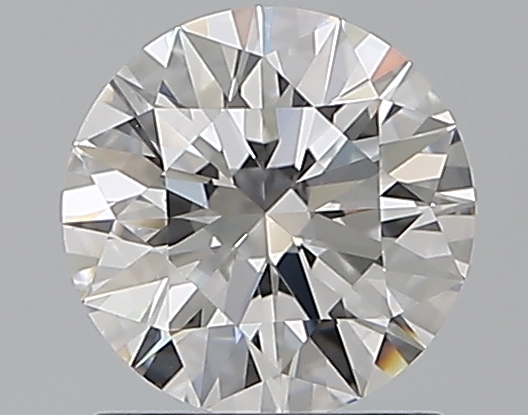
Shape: round
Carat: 1.02
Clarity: VS1
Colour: D
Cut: EX
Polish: EX
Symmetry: EX
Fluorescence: N
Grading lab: GIA
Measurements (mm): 6.47 x 6.49 x 3.99